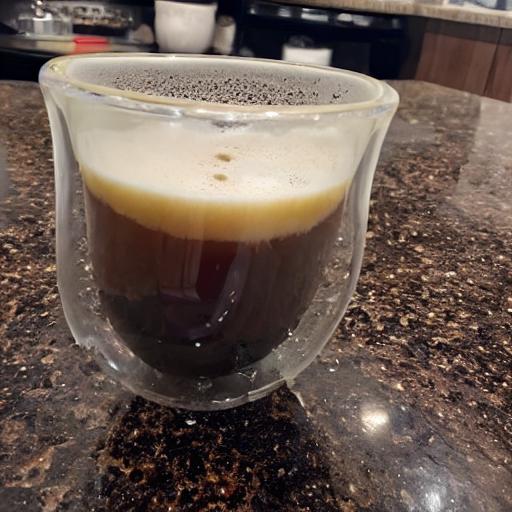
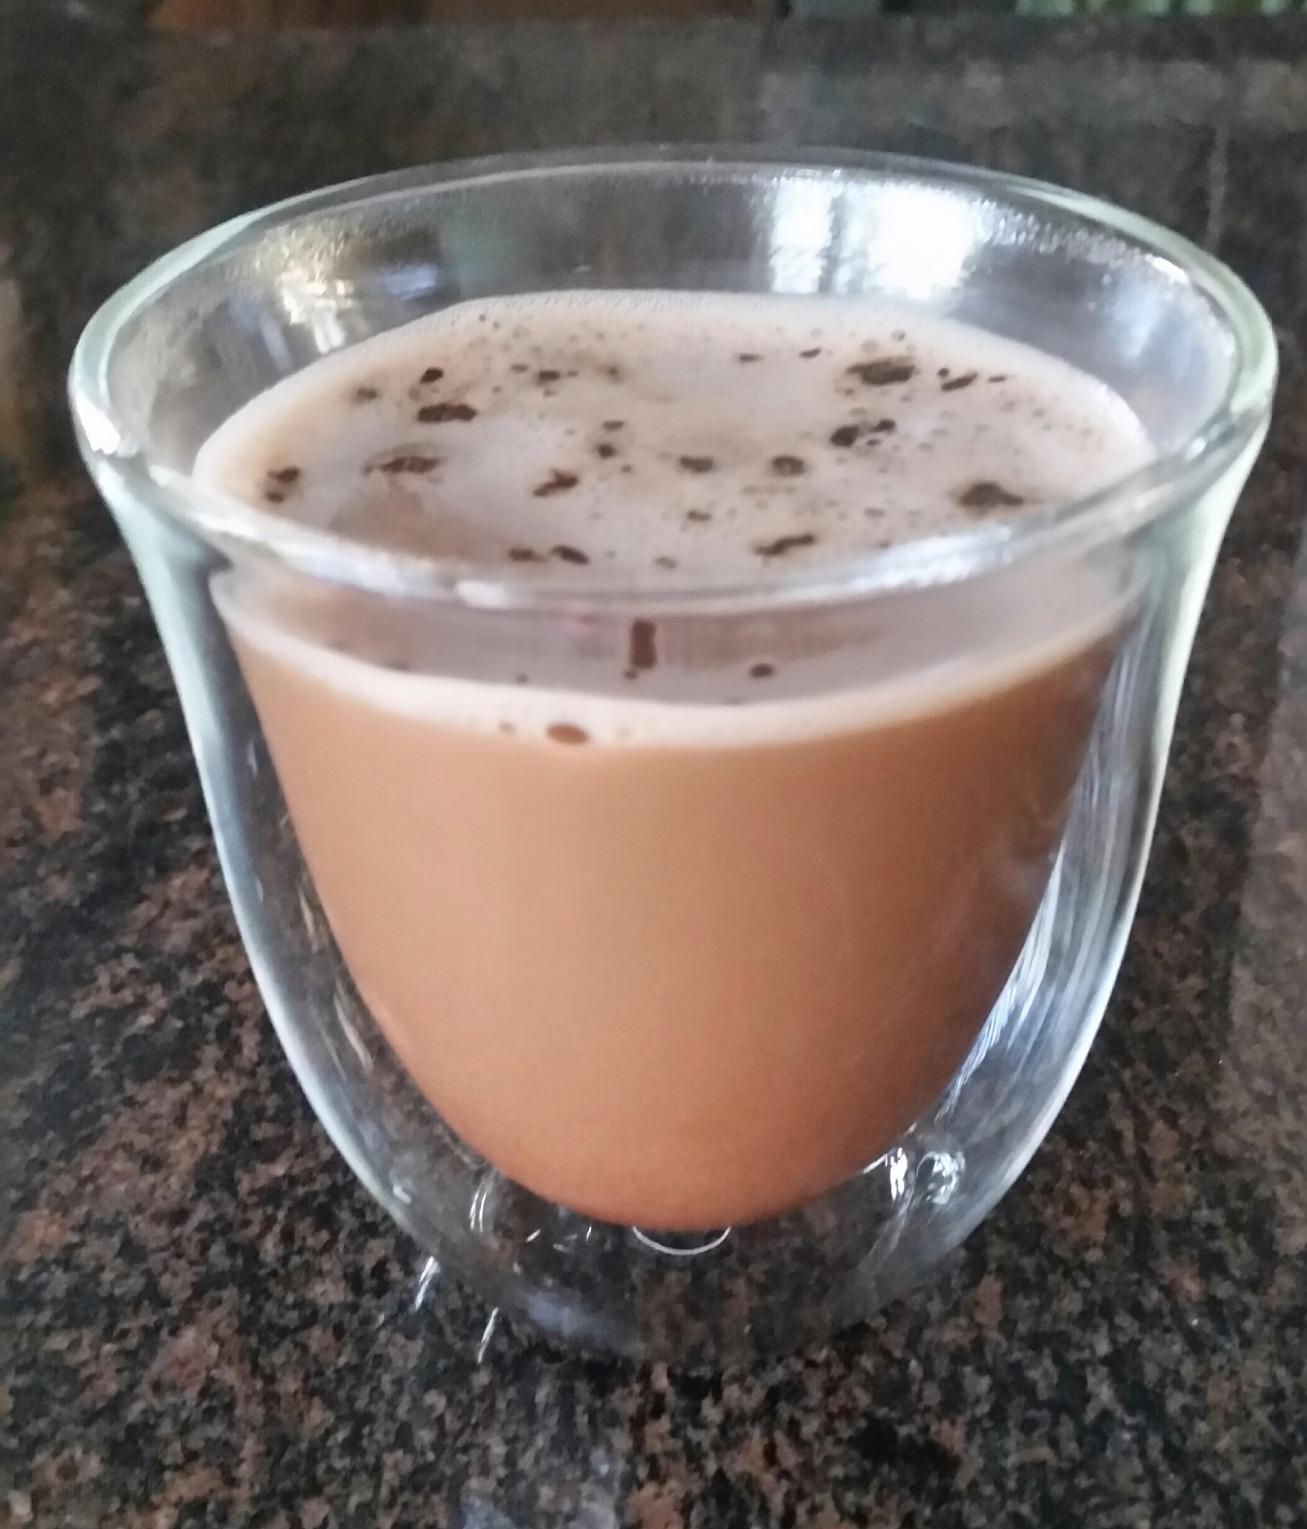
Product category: items_mug
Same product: no